Valdis Pelšs

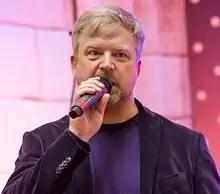
Pelšs at Central Children's Store on Lubyanka in 2016

Valdis Eyzhenovich (Yevgenyevich) Pelsh (Russian; Валдис Евгеньевич Пельш; born 5 June 1967) is a Soviet and Russian television presenter, television director, television producer and musician, winner of two TEFI awards (in 1997 and 2005). Valdis Pelšs currently works as a screen actor and manages child programs subdivision on Channel One. He hosted several popular game shows, such as "Ugadai Melodiu", "Russian Roulette" and "Rozygrysh".